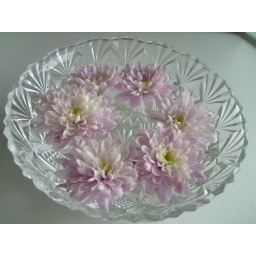
The chrysanthemum flowerheads can be displayed by placing them in a bowl of water where they can gently float.